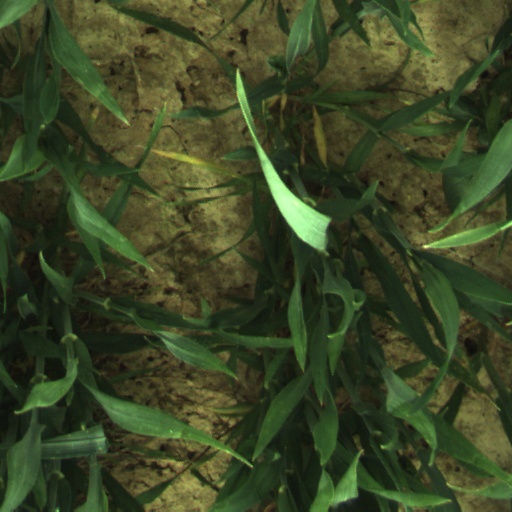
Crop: wheat